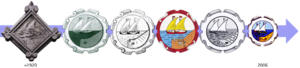
Portbou est une commune espagnole du nord de la Catalogne, sur la mer Méditerranée. Elle est située dans la province de Gérone, dans la comarque la plus septentrionale de l'Alt Empordà.